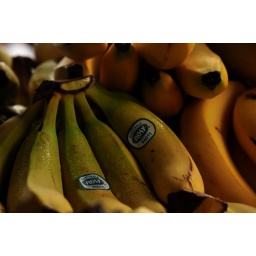
bananas to be purchased by patrons of the river market farmers' market.